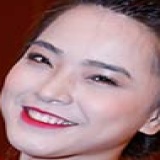
ca sĩ Hải Băng